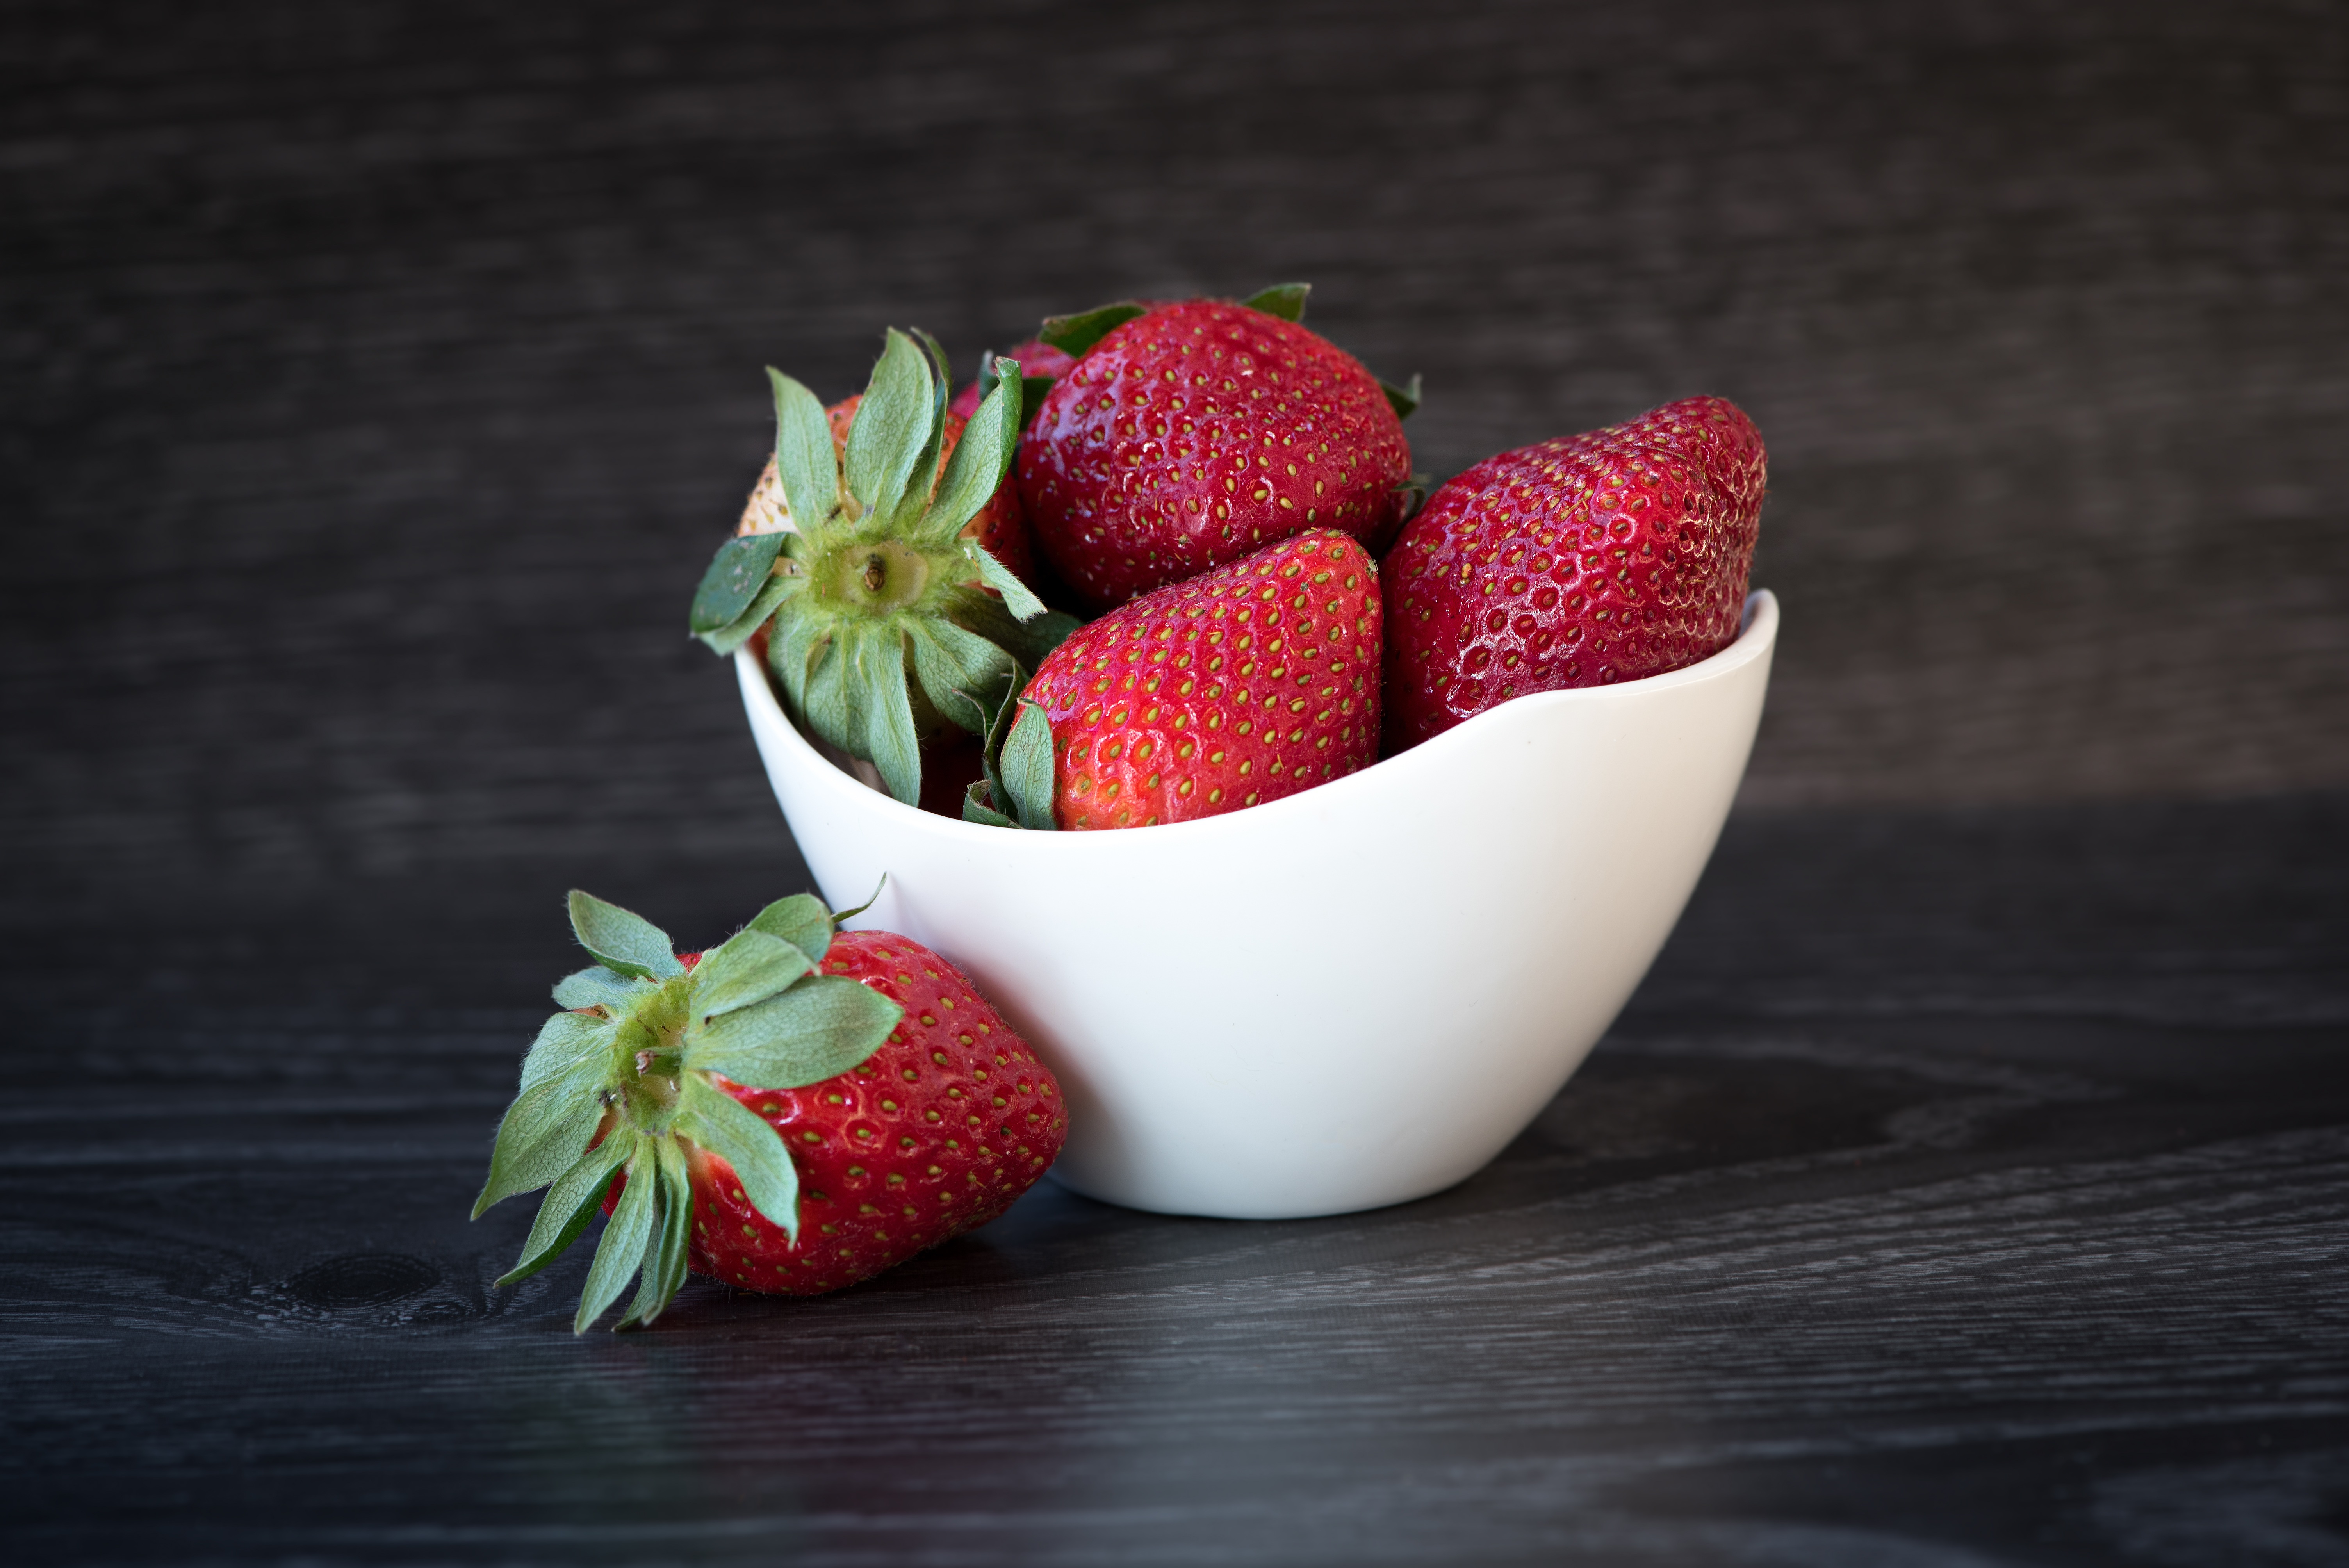
plant, fruit, sweet, flower, petal, ripe, bowl, food, red, vessel, produce, healthy, close, eat, delicious, still life, strawberry, nutrition, vegan, minerals, food photography, strawberries, vitamins, frisch, natural product, vital substances, bless you, soft fruit, flowering plant